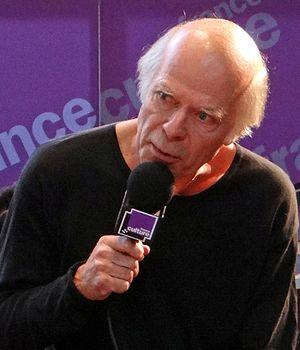
L'écrivain Pascal Quignard en entretien avec Laurent Goumarre pour l'émission ""le RDV"" sur France Culture."
Le grand prix du roman est un prix littéraire français, créé en 1914 et décerné chaque année par l'Académie française au mois d'octobre afin de récompenser « l’auteur du roman que l’Académie a jugé le meilleur de l’année ». Il ouvre traditionnellement la saison des prix littéraires français.
Pascal Quignard, né le 23 avril 1948 à Verneuil-sur-Avre, est un écrivain français. Il a été lauréat du prix Goncourt 2002 pour Les Ombres errantes, publié chez Grasset.
Le prix Goncourt est un prix littéraire français récompensant des auteurs d'expression française, créé par le testament d'Edmond de Goncourt en 1892. La Société littéraire des Goncourt, dite Académie Goncourt, est officiellement fondée en 1902 et le premier prix Goncourt proclamé le 21 décembre 1903.